Heilig Geist, Frankfurt

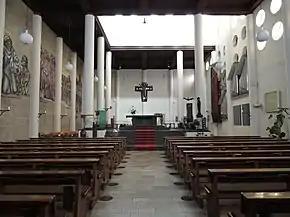
Interior

In 1923, the parish bought a property to build a church, designed by Martin Weber on a commissioned by minister Georg Heinrich Hörle. Groundbraking was on 13 July 1930. It was dedicated by Bishop Antonius Hilfrich on 20 September 1931.